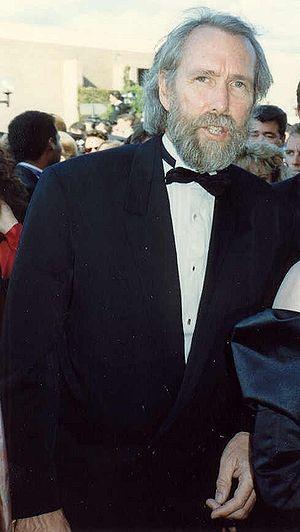
James Maury « Jim » Henson est un marionnettiste américain né le 24 septembre 1936 à Greenville et mort le 16 mai 1990 à New York.
Dark Crystal est un film américain de fantasy de Jim Henson et Frank Oz, sorti en 1982. Il se déroule sur Thra, un univers imaginaire à la faune et à la flore foisonnantes, dominé par deux peuples rivaux. Deux représentants d'un troisième peuple, plus frêle, se trouvent contraints d'entreprendre une quête pour sauver le monde. L'univers visuel est conçu en grande partie par l'illustrateur Brian Froud. Les personnages et créatures du film sont entièrement animés grâce à des marionnettes.